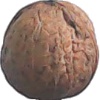
Label: walnut